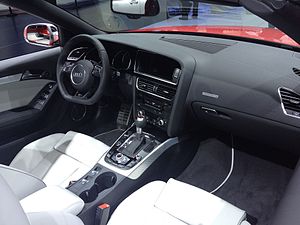
Audi RS5 / Design / Facelift
Audi RS5 er topmodellen i bilfabrikanten Audi's A5-serie. Bilen blev præsenteret som coupé på Geneve Motor Show i marts 2010.